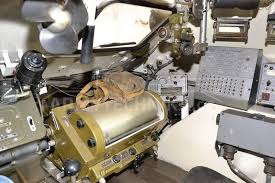
Label: BTR